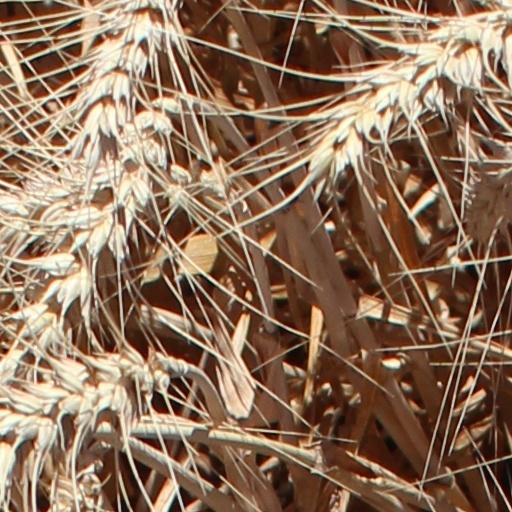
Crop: wheat